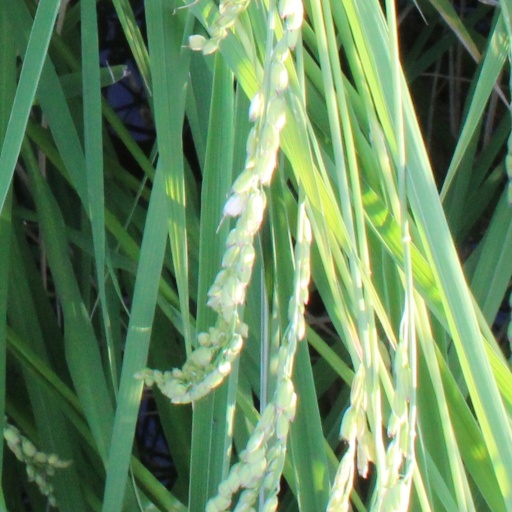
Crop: rice